History of Isan

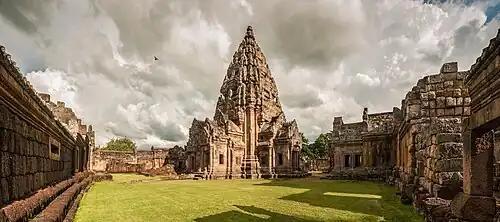
Phanom Rung in Buriram.

The majority of people in present-day Isan speak the Lao language known as Isan. Many Khmer speakers live in the southern half and substantial minorities of Katuic speakers (i.e., Kuy, Bru, and So) also exist. Most Isan people are both conversant and to some degree literate in Central Thai. Before the central government introduced the Thai alphabet and language in regional schools, the people of Isan wrote in the Lao alphabet, a very similar script that Thai adopted. Most people still speak the Isan language, a dialect of the Lao language, as their first language. A significant minority in the south also speak Northern Khmer.